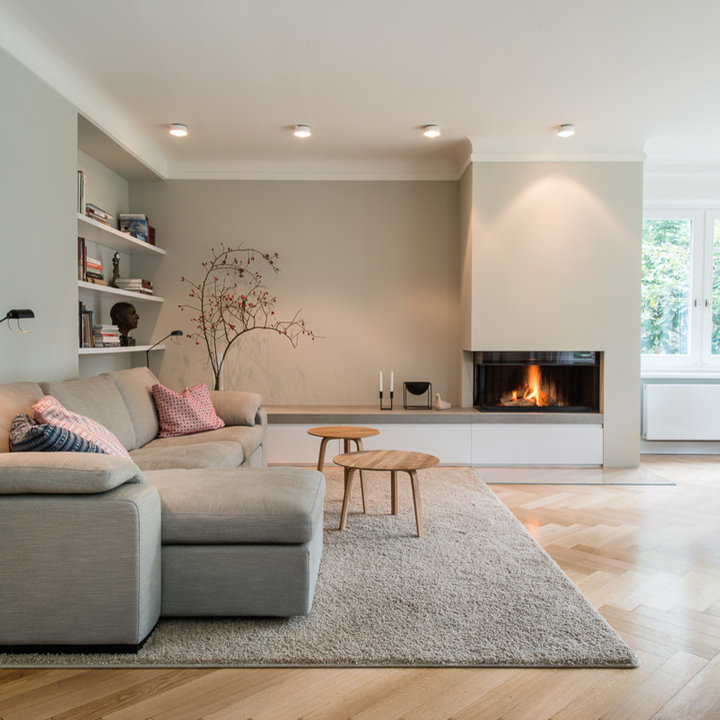
Style: Scandinavian